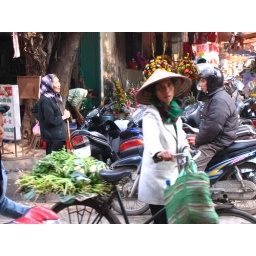
Hanoi street, flowers market in the background